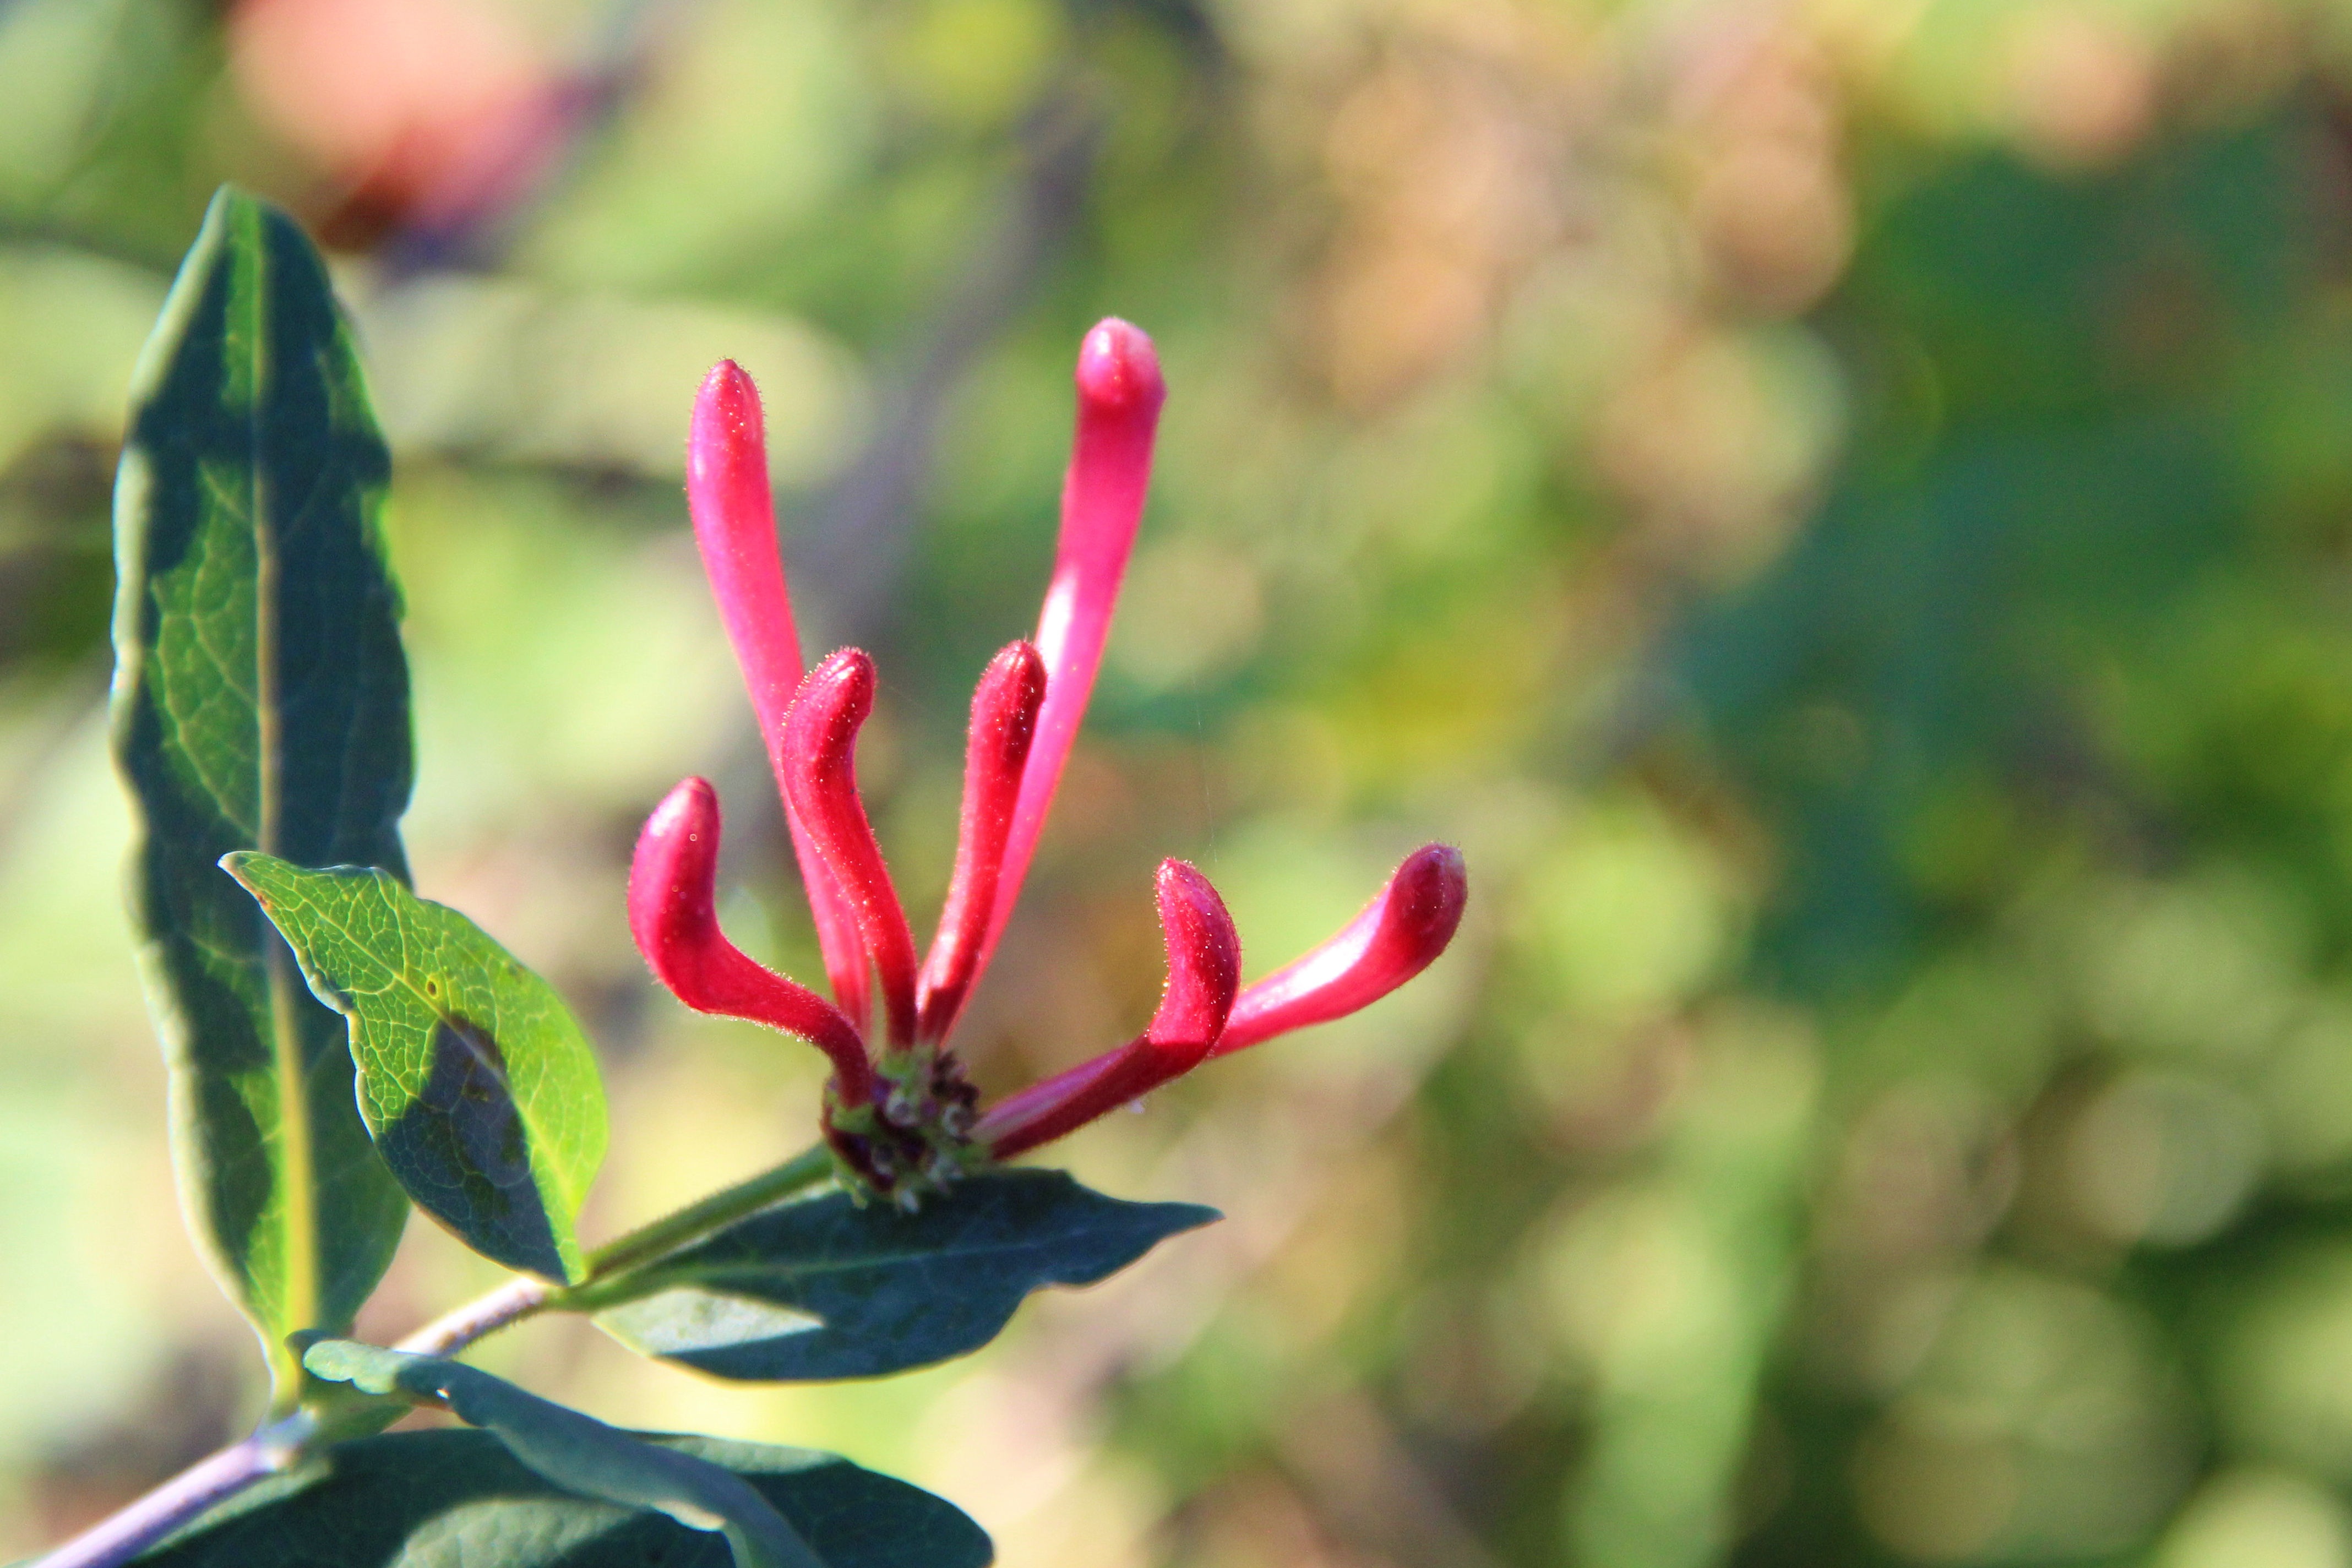
nature, blossom, plant, leaf, flower, bloom, green, red, produce, botany, flora, wildflower, shrub, bud, macro photography, honeysuckle, flowering plant, lonicera xylosteum, land plant